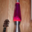
Label: lamp